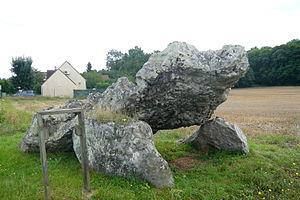
Dolmen de la Grenouille, Changé, Saint-Piat, Eure-et-Loir (France).
Cette liste recense les monuments mégalithiques du département français d'Eure-et-Loir, en région Centre-Val de Loire. Sont notamment recensés les polissoirs, dolmens, menhirs et tumulus.
Le site mégalithique de Changé est une nécropole située en limite des communes de Saint-Piat et de Maintenon, dans le département d'Eure-et-Loir. Le site est occupé dès le Néolithique par un ensemble de quatre monuments mégalithiques réunissant trois dolmens et un menhir. Il est partiellement réutilisé par les Gaulois à l'Âge du bronze puis par les Mérovingiens au Vᵉ – VIᵉ siècle.